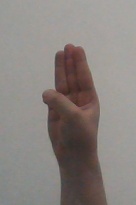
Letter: thaa